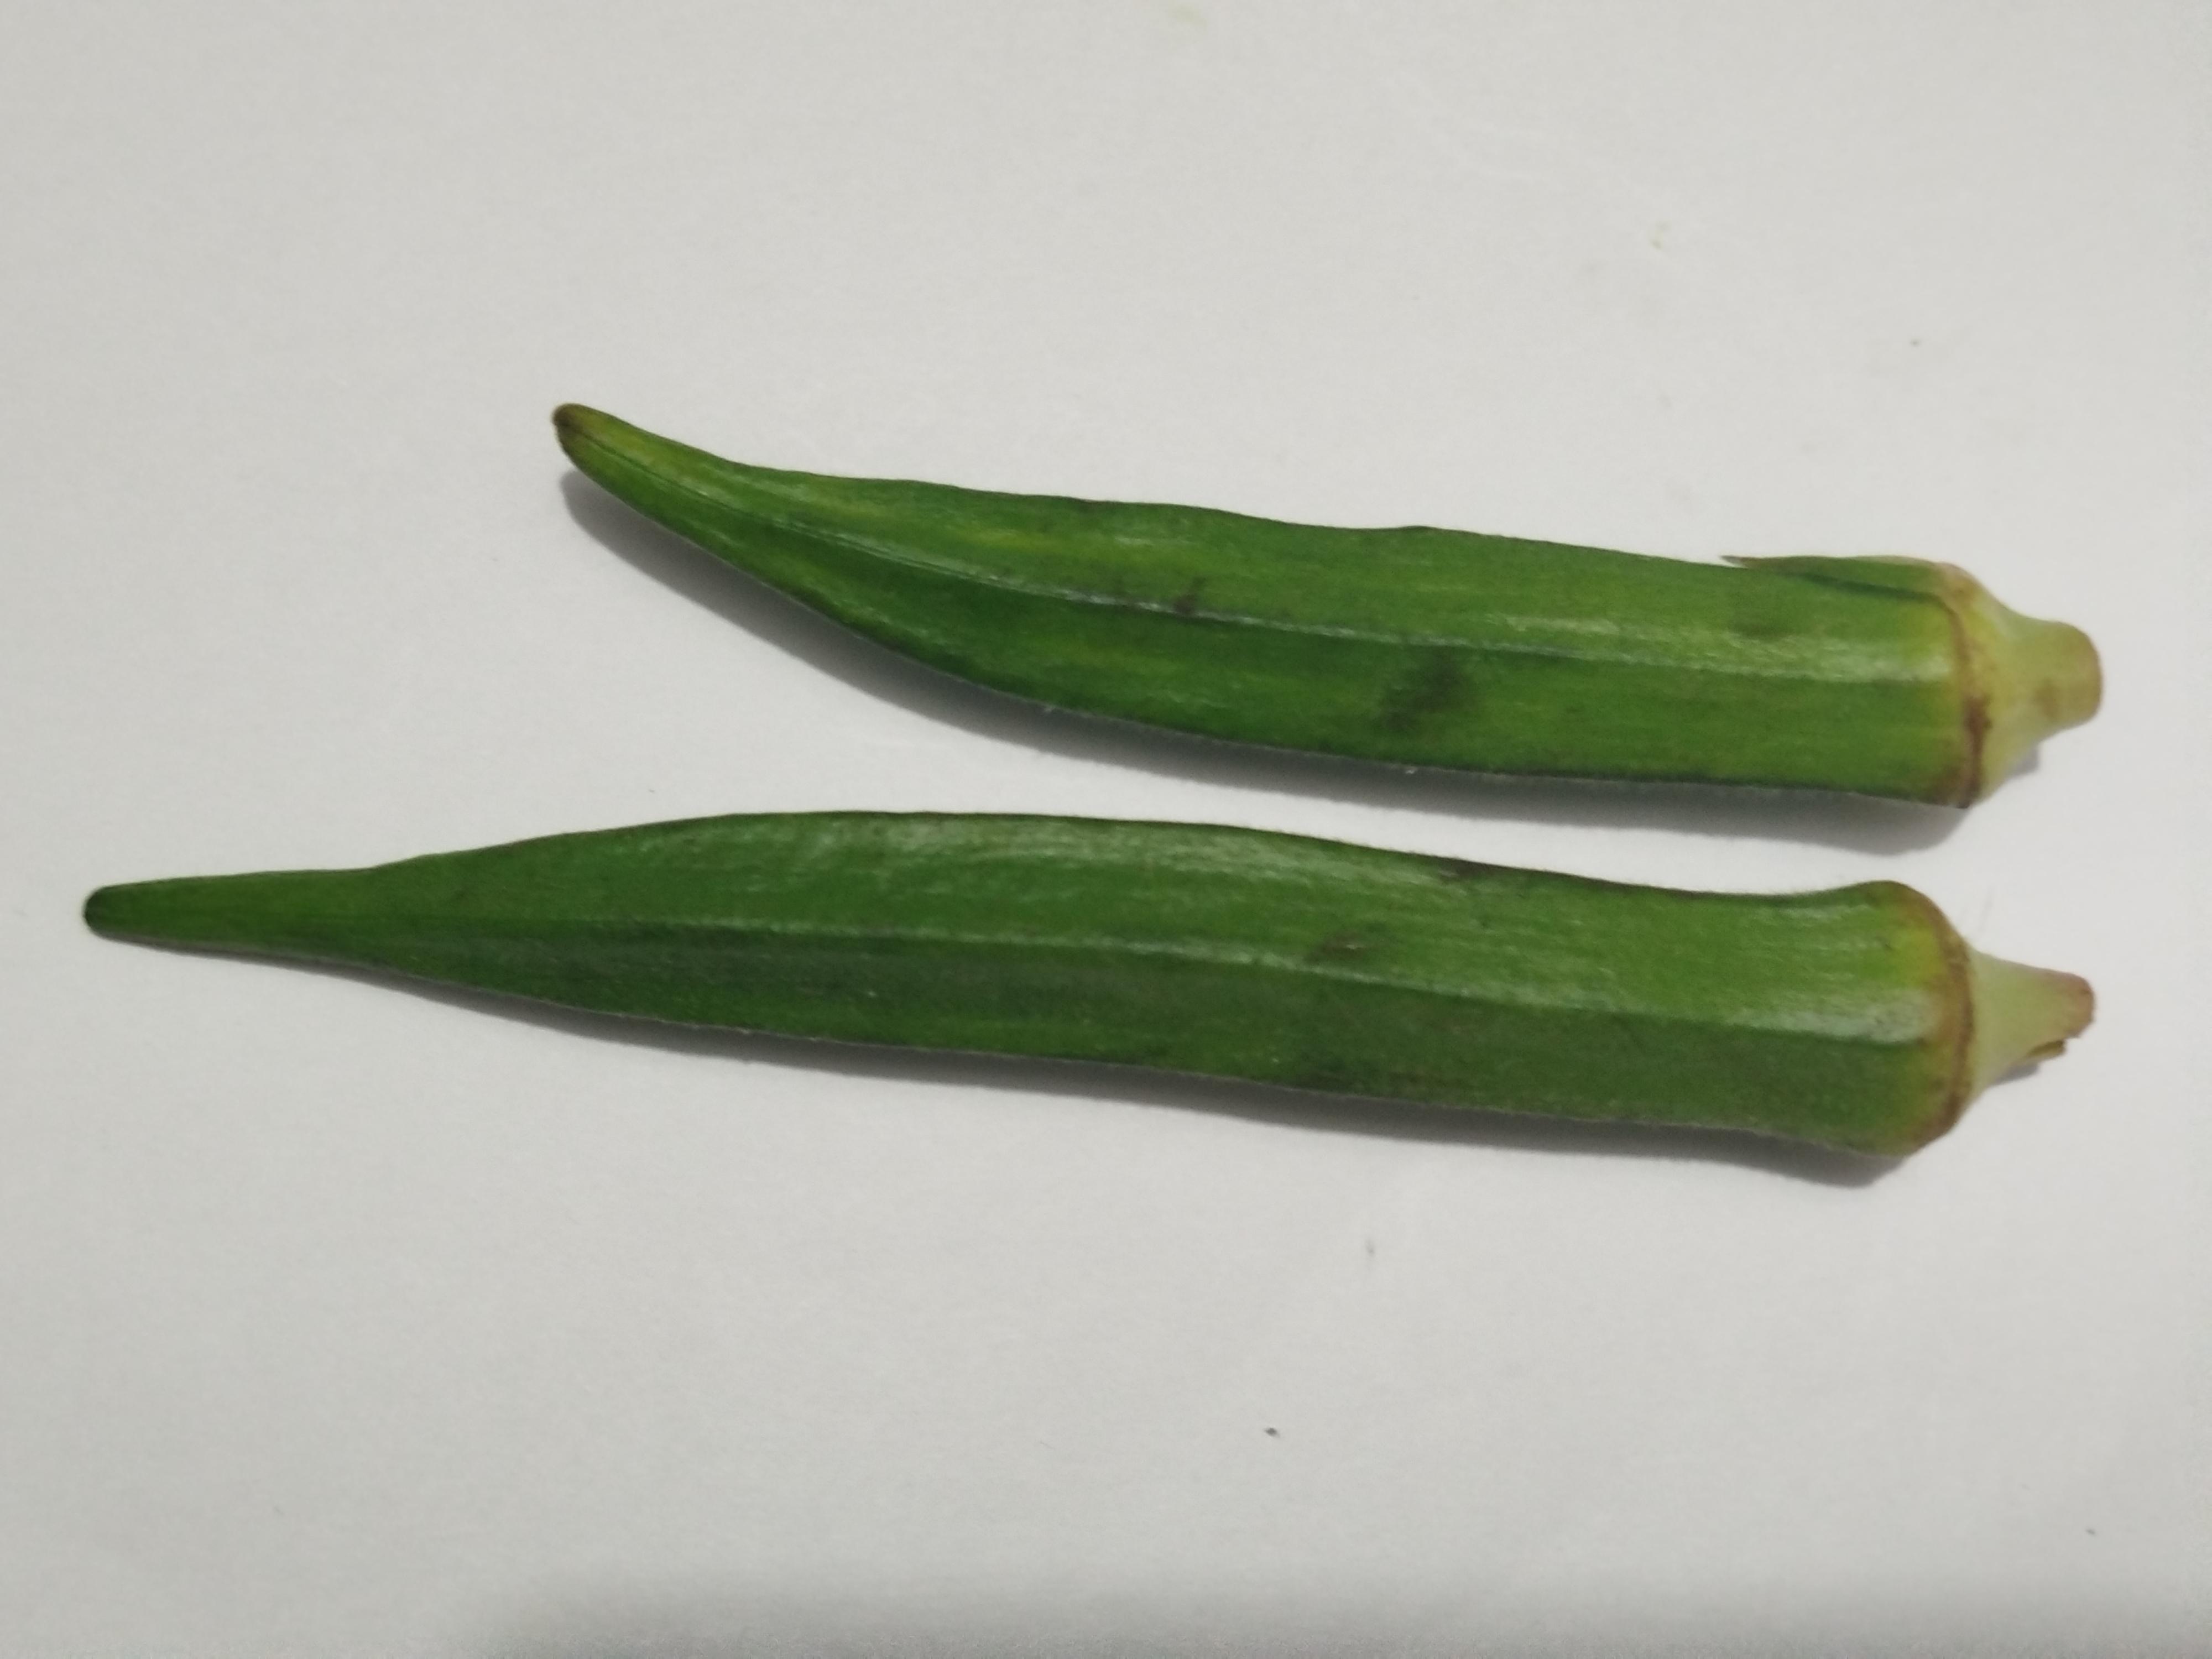
Label: Ladies finger